Laurens van den Acker

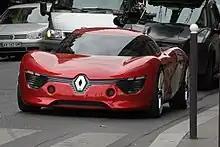
Renault Dezir Concept

Laurens van den Acker (born 5 September 1965, Deurne, North Brabant) is a Dutch automobile designer. He is the Chief Design Officer of the Renault Group.